Pope John VIII

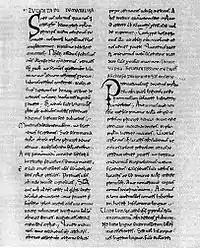
John VIII's letter to Svatopluk I of Moravia

Pope Adrian II consecrated Methodius of Thessalonica as archbishop and supported his mission to the Slavs. Unbeknownst to Rome, Methodius was imprisoned in 870 by the Carolingian King Louis the German and Bavarian bishops, who objected to his use of the Slavonic language in the liturgy and his encroachment on their jurisdiction in Moravia. Adrian II died in 872, and John VIII, a Roman native, was selected to succeed him. When Bishop Anno of Freising visited Rome, John inquired about the whereabouts of the missing Methodius, but Anno lied to him. In the summer of 873, John finally learned the truth. Furious, he forbade the celebration of mass in Bavaria until Methodius was released. After his release, Methodius came to Rome and convinced John to allow him to translate the Bible to Slavonic as well as to perform liturgy in Slavonic. John wrote: "He who made three main languages – Hebrew, Greek, and Roman – also made all other languages to sing his praise and glory."